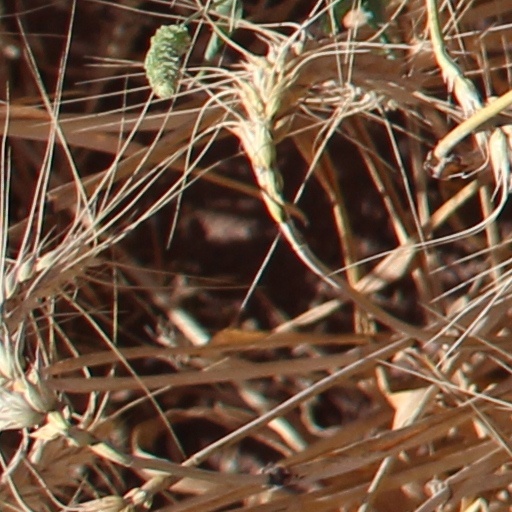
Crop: wheat